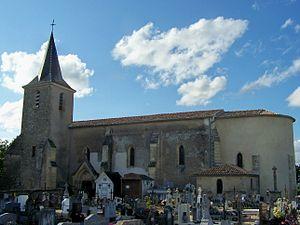
Église Saint-Michel de Puybarban, Gironde, France
Puybarban est une commune du Sud-Ouest de la France, située dans le département de la Gironde, en région Nouvelle-Aquitaine.